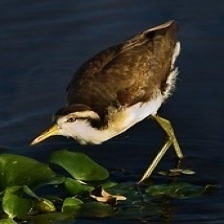
Species: NORTHERN JACANA
Scientific name: JACANA SPINOSA